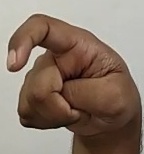
ASL sign: X